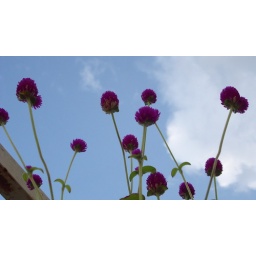
flowers in the sky